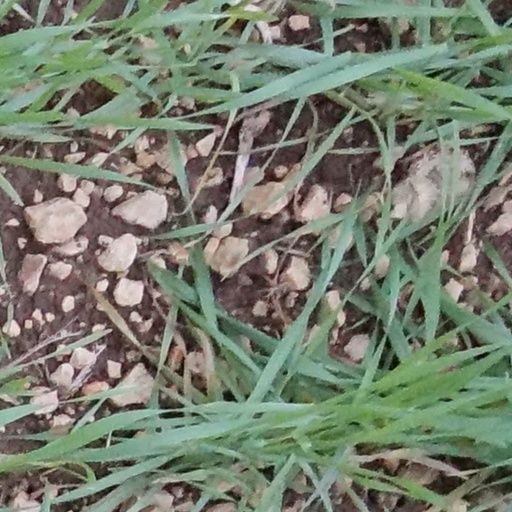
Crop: wheat